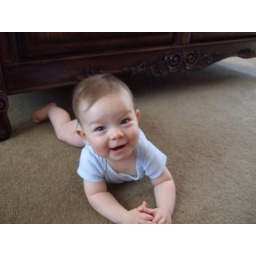
Justin on floor in our bedroom